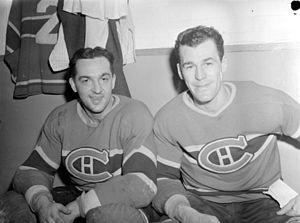
Nous voyons deux joueurs de hockey du Canadien de Montréal assis au vestiaire.